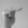
ASL letter: T